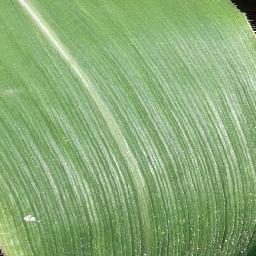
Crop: corn
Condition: (maize)_healthy